Official communications in imperial China

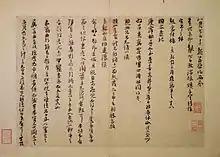
Zhu Xi's letter (1194) instructing a subordinate official on local government matters after he stepped down as Administrator of Tanzhou for reappointment at the imperial court

Under Chinese law, the emperor's edicts had the force of law. By the time the Han dynasty established the basic patterns of bureaucracy, edicts or commands could be issued either by the emperor or in the emperor's name by the proper official or unit of the government. Important edicts were carved on stone tablets for public inspection. One modern scholar counted more than 175 different terms for top down commands, orders, edicts, and such.